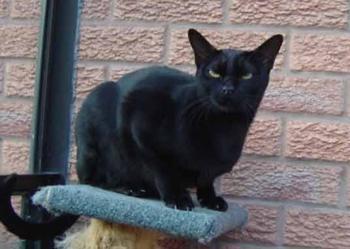
Bombay